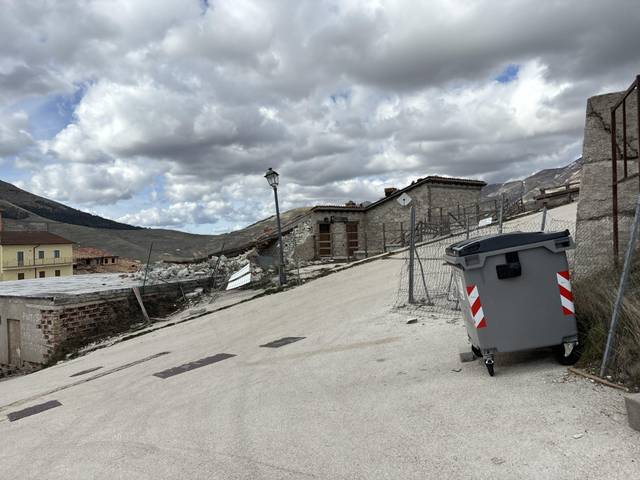
Region: Italy
Coordinates: 42.829, 13.206